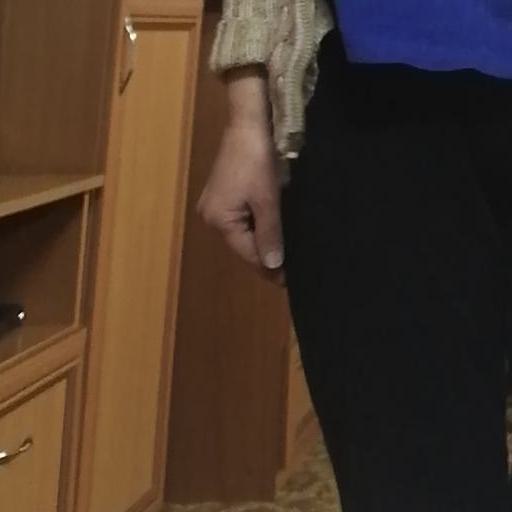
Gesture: no_gesture